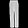
Label: Trouser